Koi no Tsuki

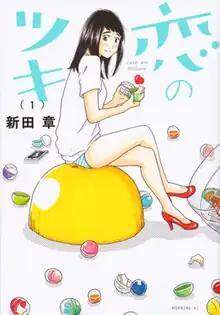
First volume cover

, also known as Love and Fortune, is a Japanese manga series written and illustrated by Akira Nitta. It was serialized in Kodansha's "seinen" manga magazine "Monthly Morning Two" from December 2015 to April 2019, with its chapters collected in seven "tankōbon" volumes. A twelve-episode television drama adaptation was broadcast on TV Tokyo from July to October 2018.